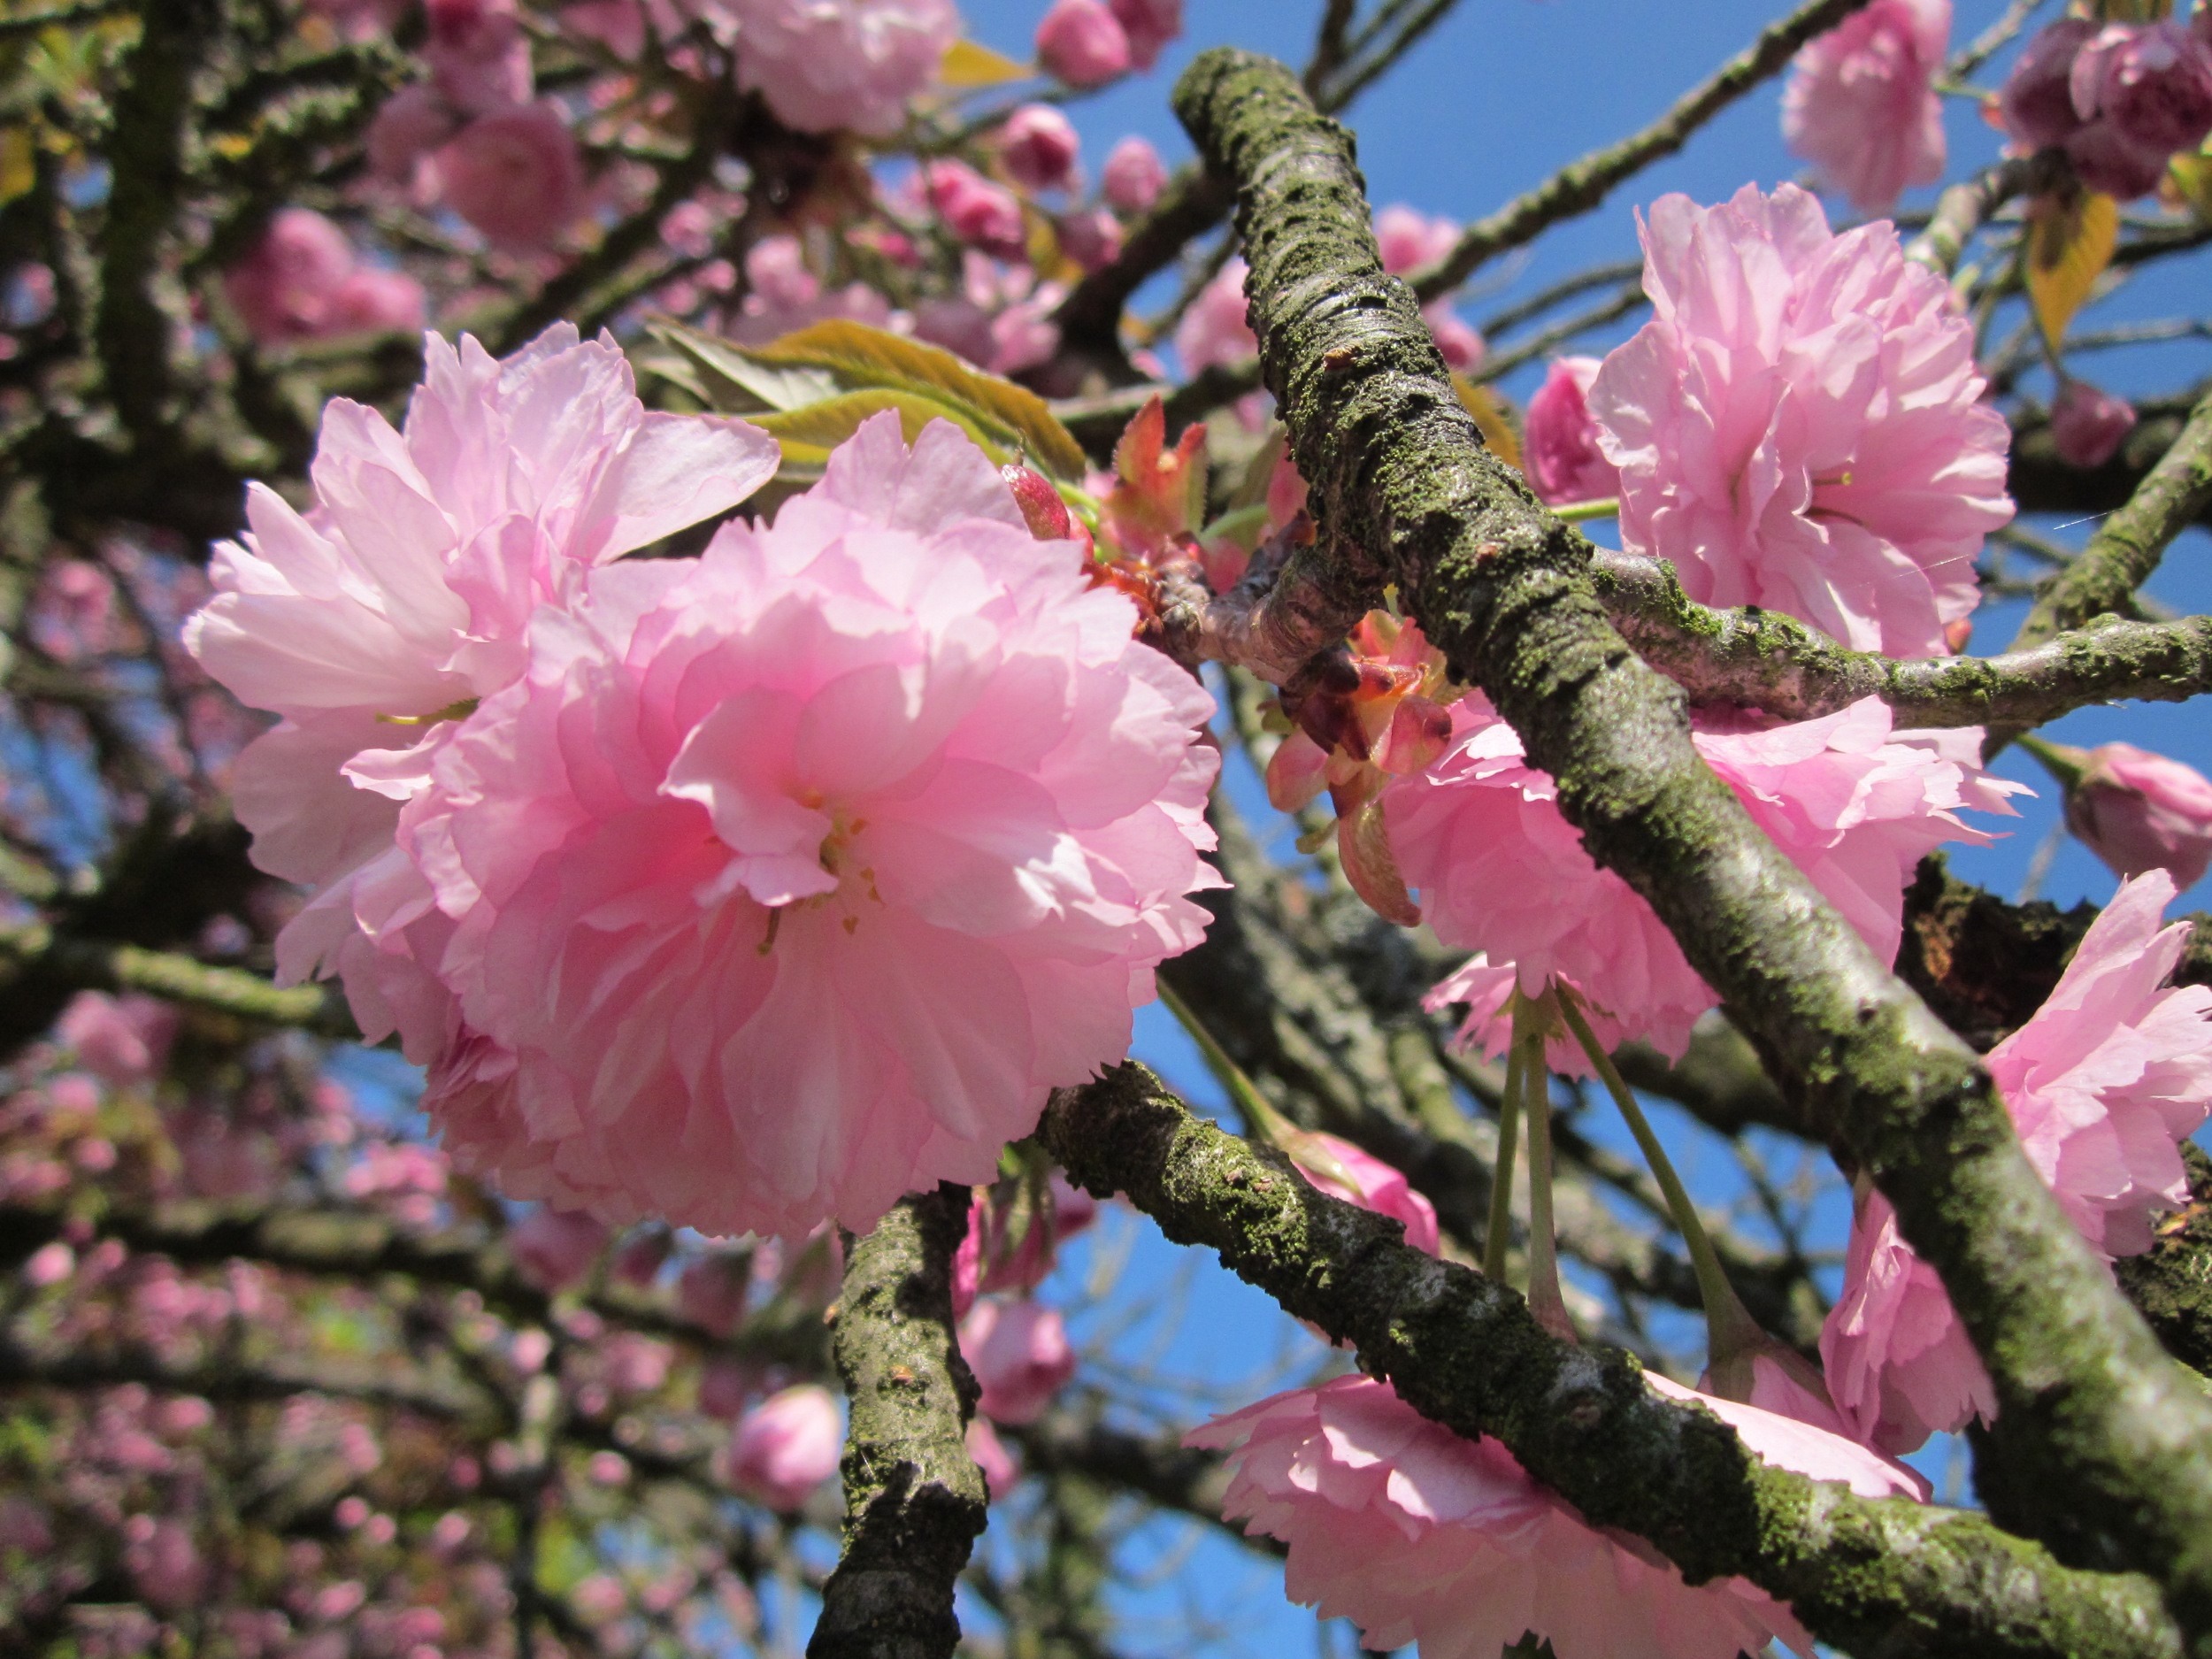
tree, nature, branch, blossom, plant, sky, countryside, flower, country, rural, spring, macro, botany, pink, flora, cherry blossom, flowers, close up, trees, outside, clouds, shrub, germany, beautiful, flowering plant, land plant